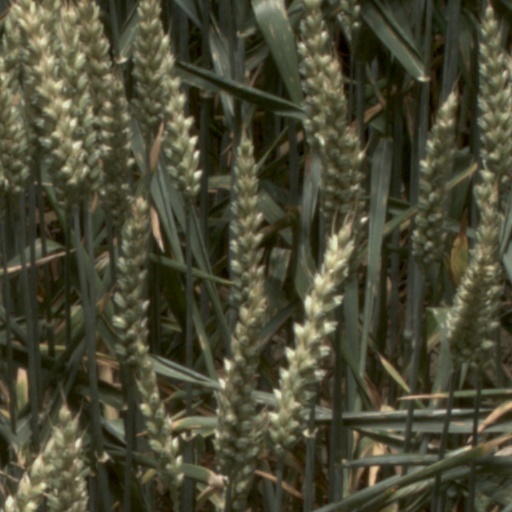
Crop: wheat